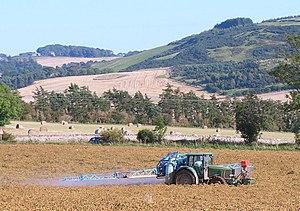
Tracteur John Deere et pulvérisateur Berthoud à rampe dans un champ de pommes de terre près de Rathillet (Écosse)
L'oïdium est une maladie fongique pouvant attaquer le blé ainsi que d'autres céréales. Elle est causée par un champignon nommé Blumeria graminis qui est un parasite obligatoire qui reste sur la parcelle en repos végétatif. L'oïdium est présente sur tout le territoire, mais son degré de nuisibilité varie en fonction de la sensibilité de l'espèce. Chez le blé, il n'est pas très nuisible sauf s'il contamine l'épi, contrairement au triticale, où la maladie devra être maîtrisée totalement.